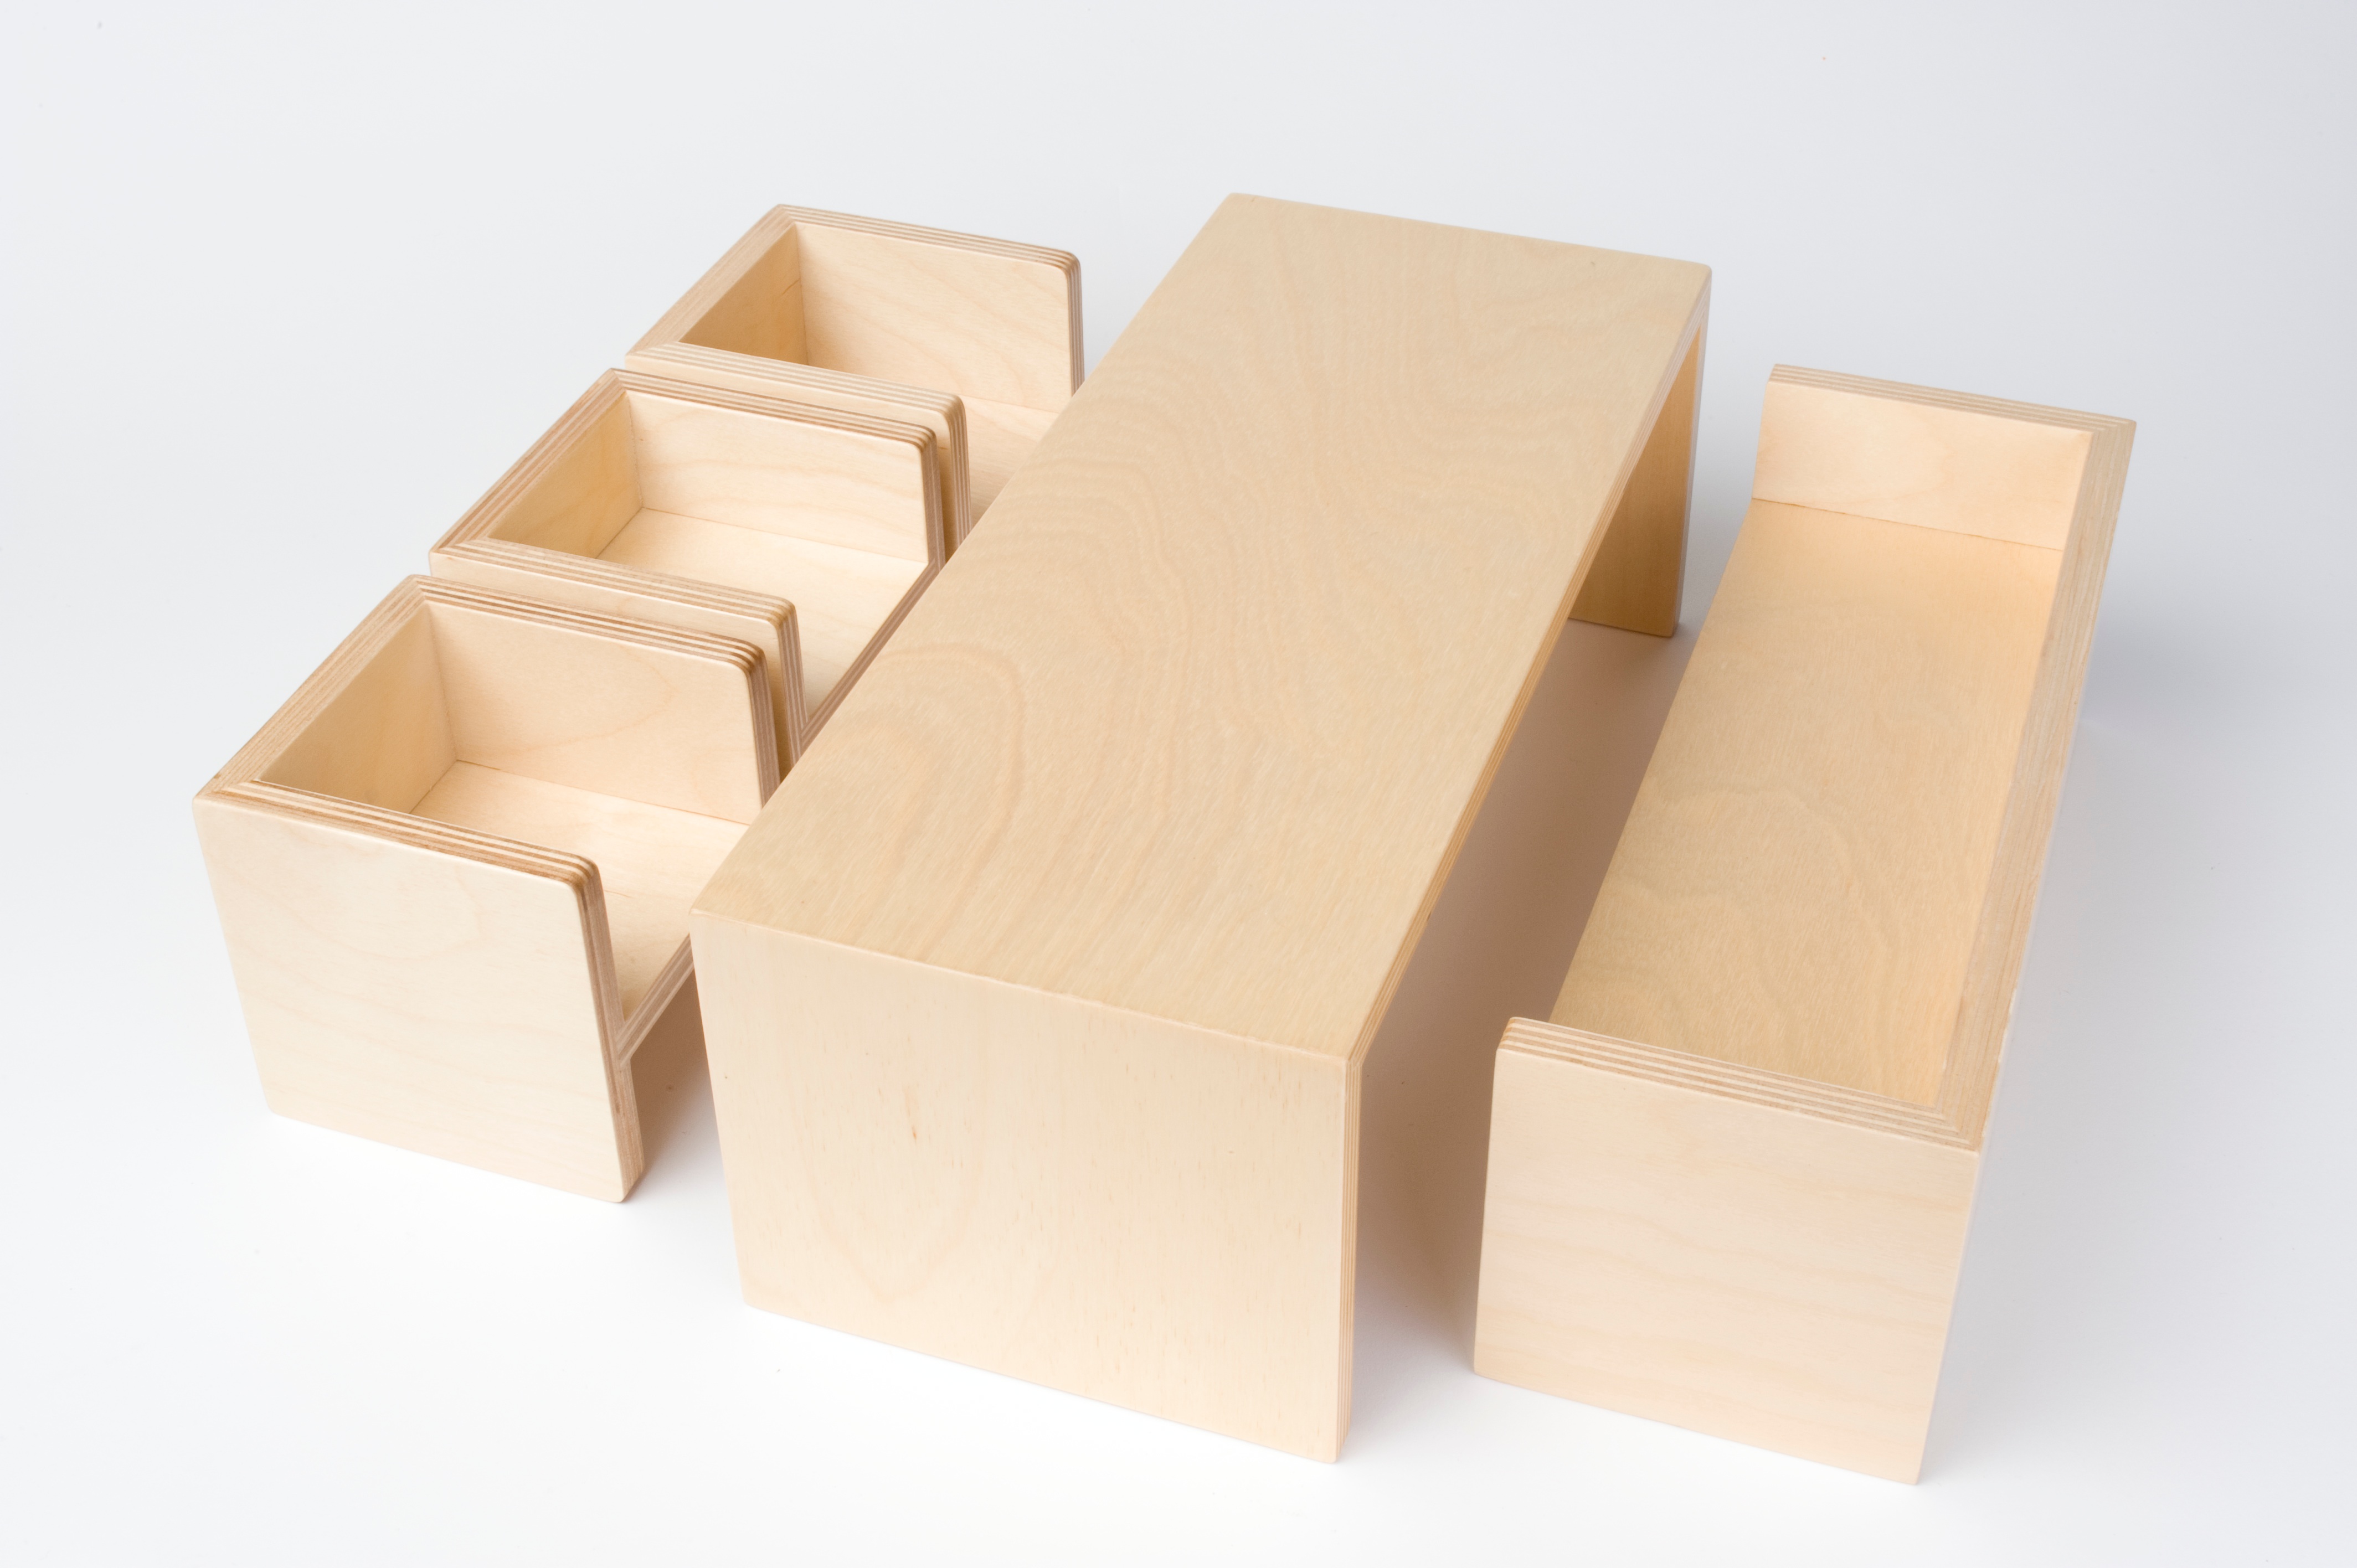
wood, box, product, rectangle, cardboard, carton, packaging and labeling